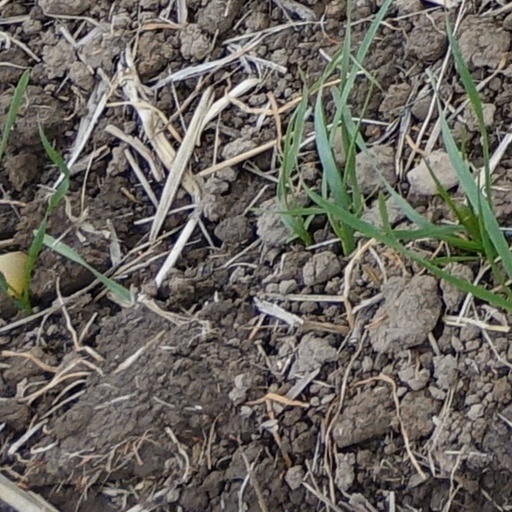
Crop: wheat